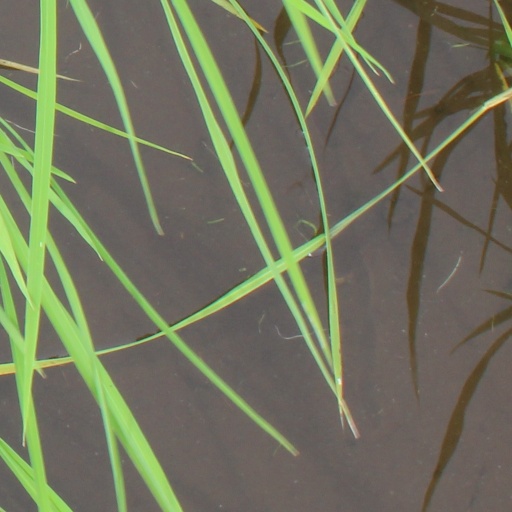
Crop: rice